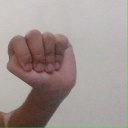
अक्षर: ठ